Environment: real
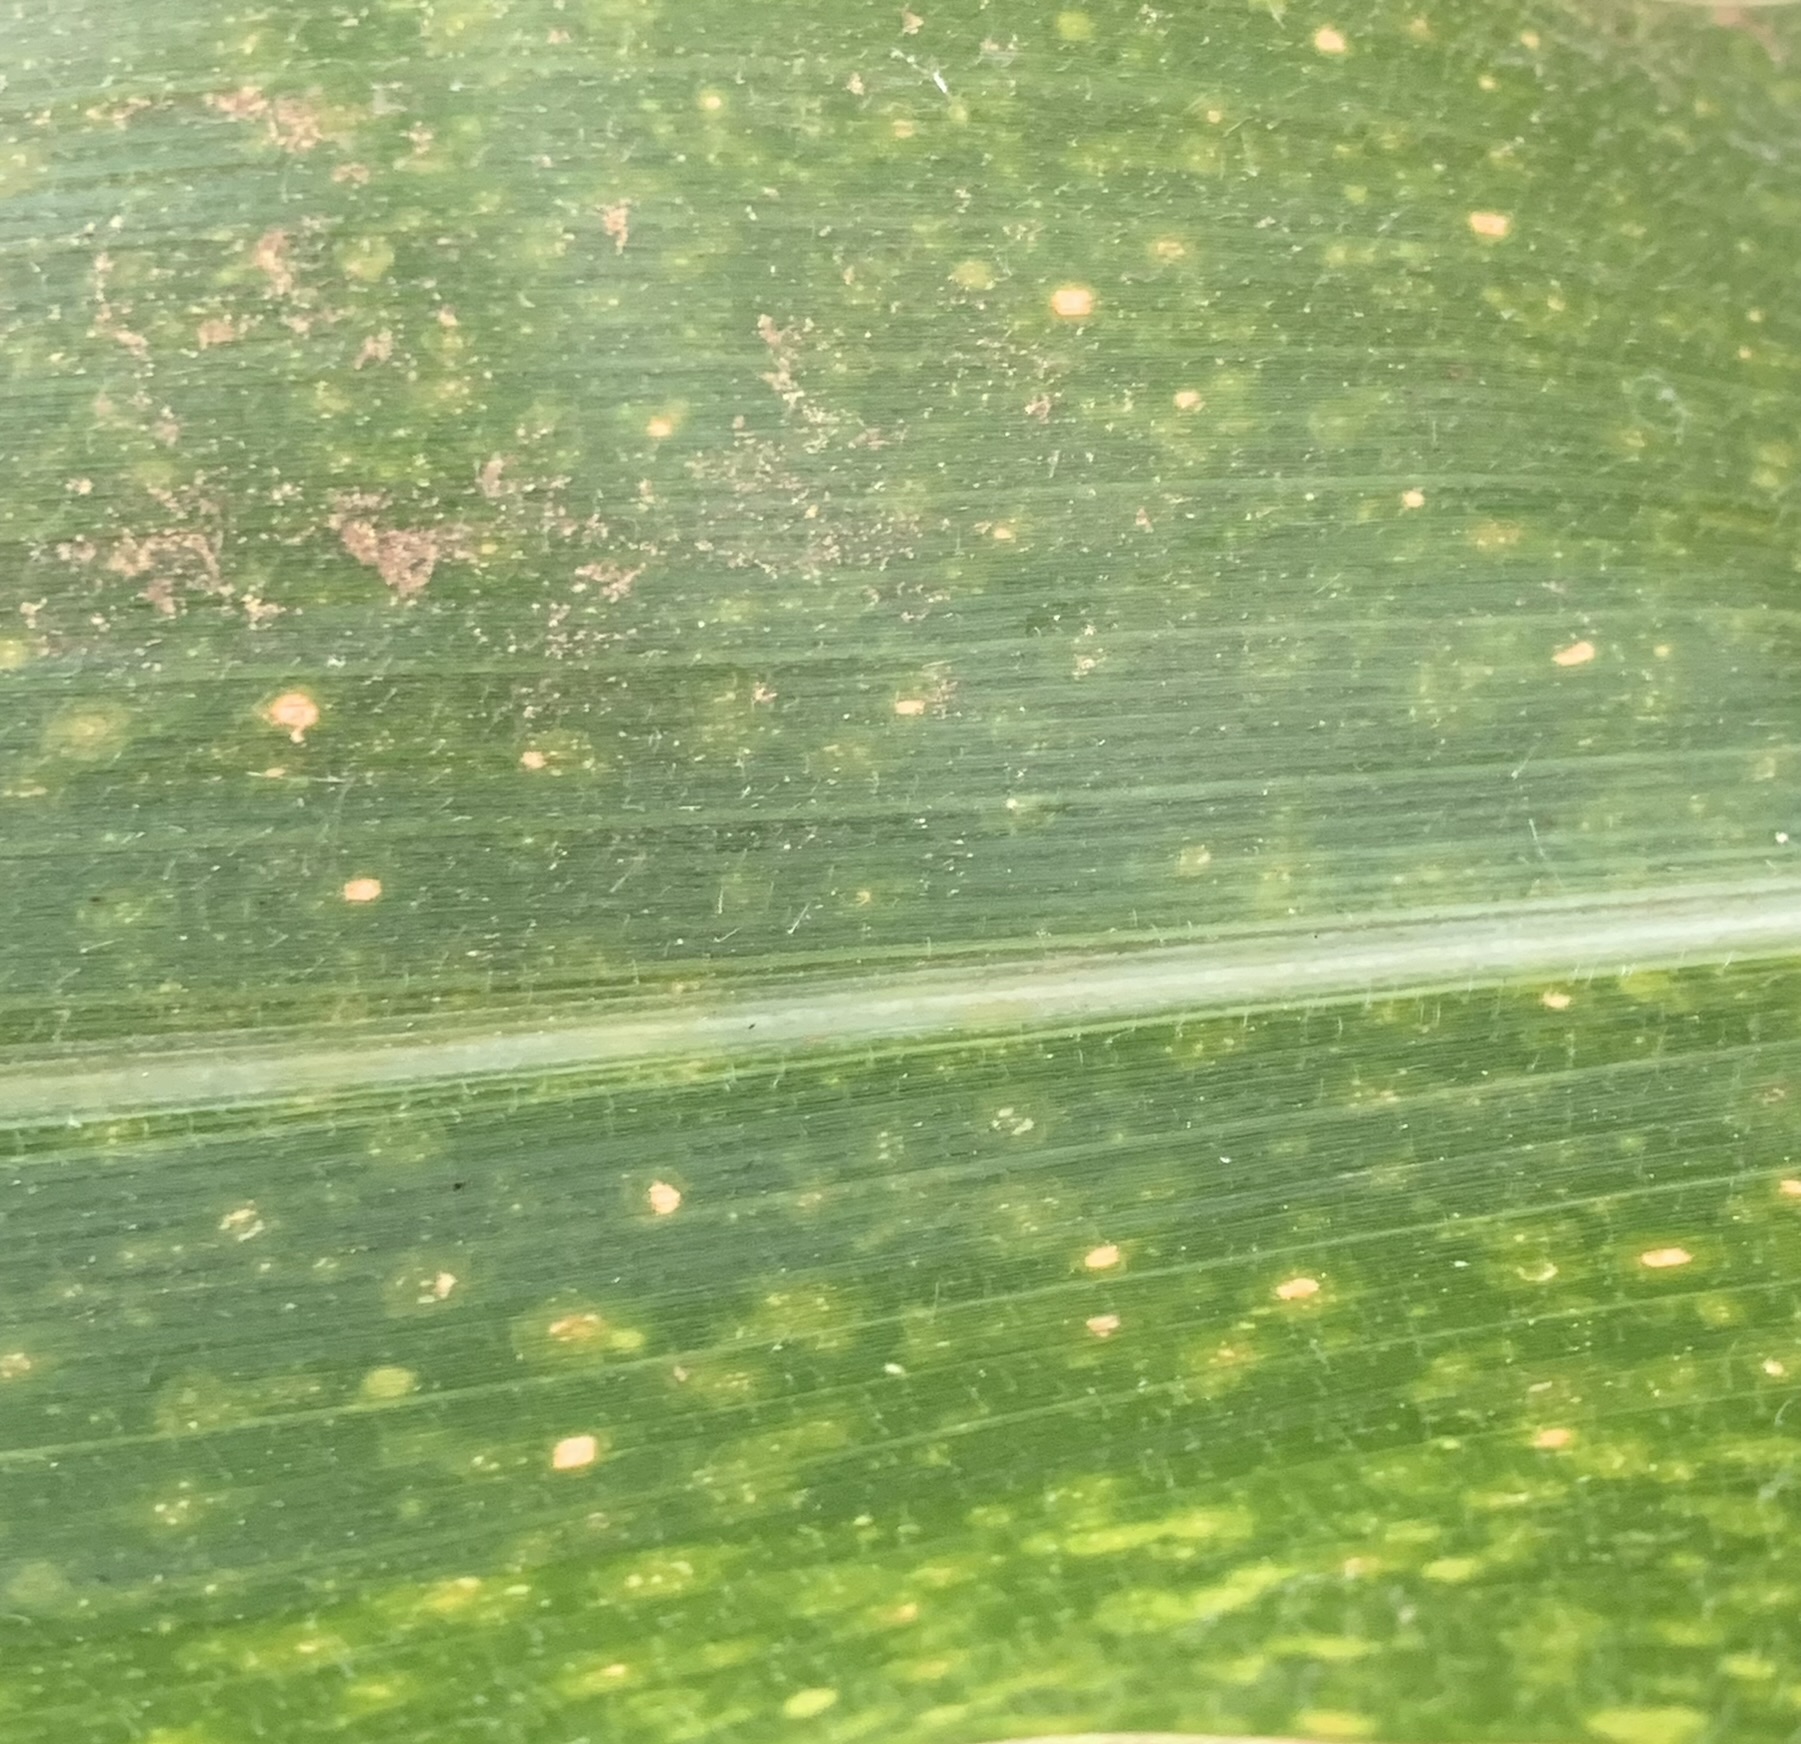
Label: lethal_necrosis